Hallerbach (Windhagen)

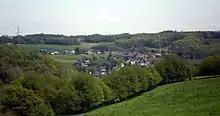
Hallerbach (front) and Frohnen (back)

Hallerbach is a locality in the municipality Windhagen in the district of Neuwied in Rhineland-Palatinate, Germany.